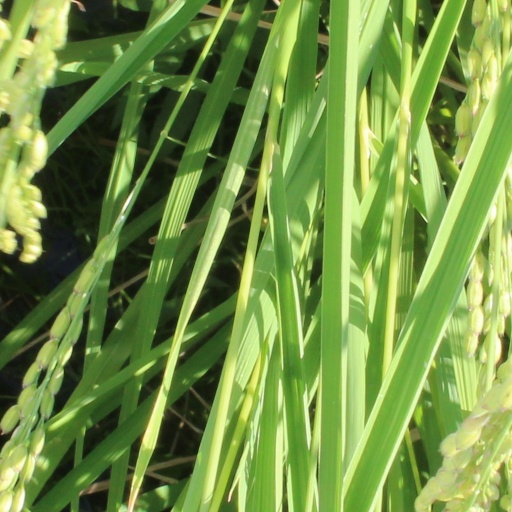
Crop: rice